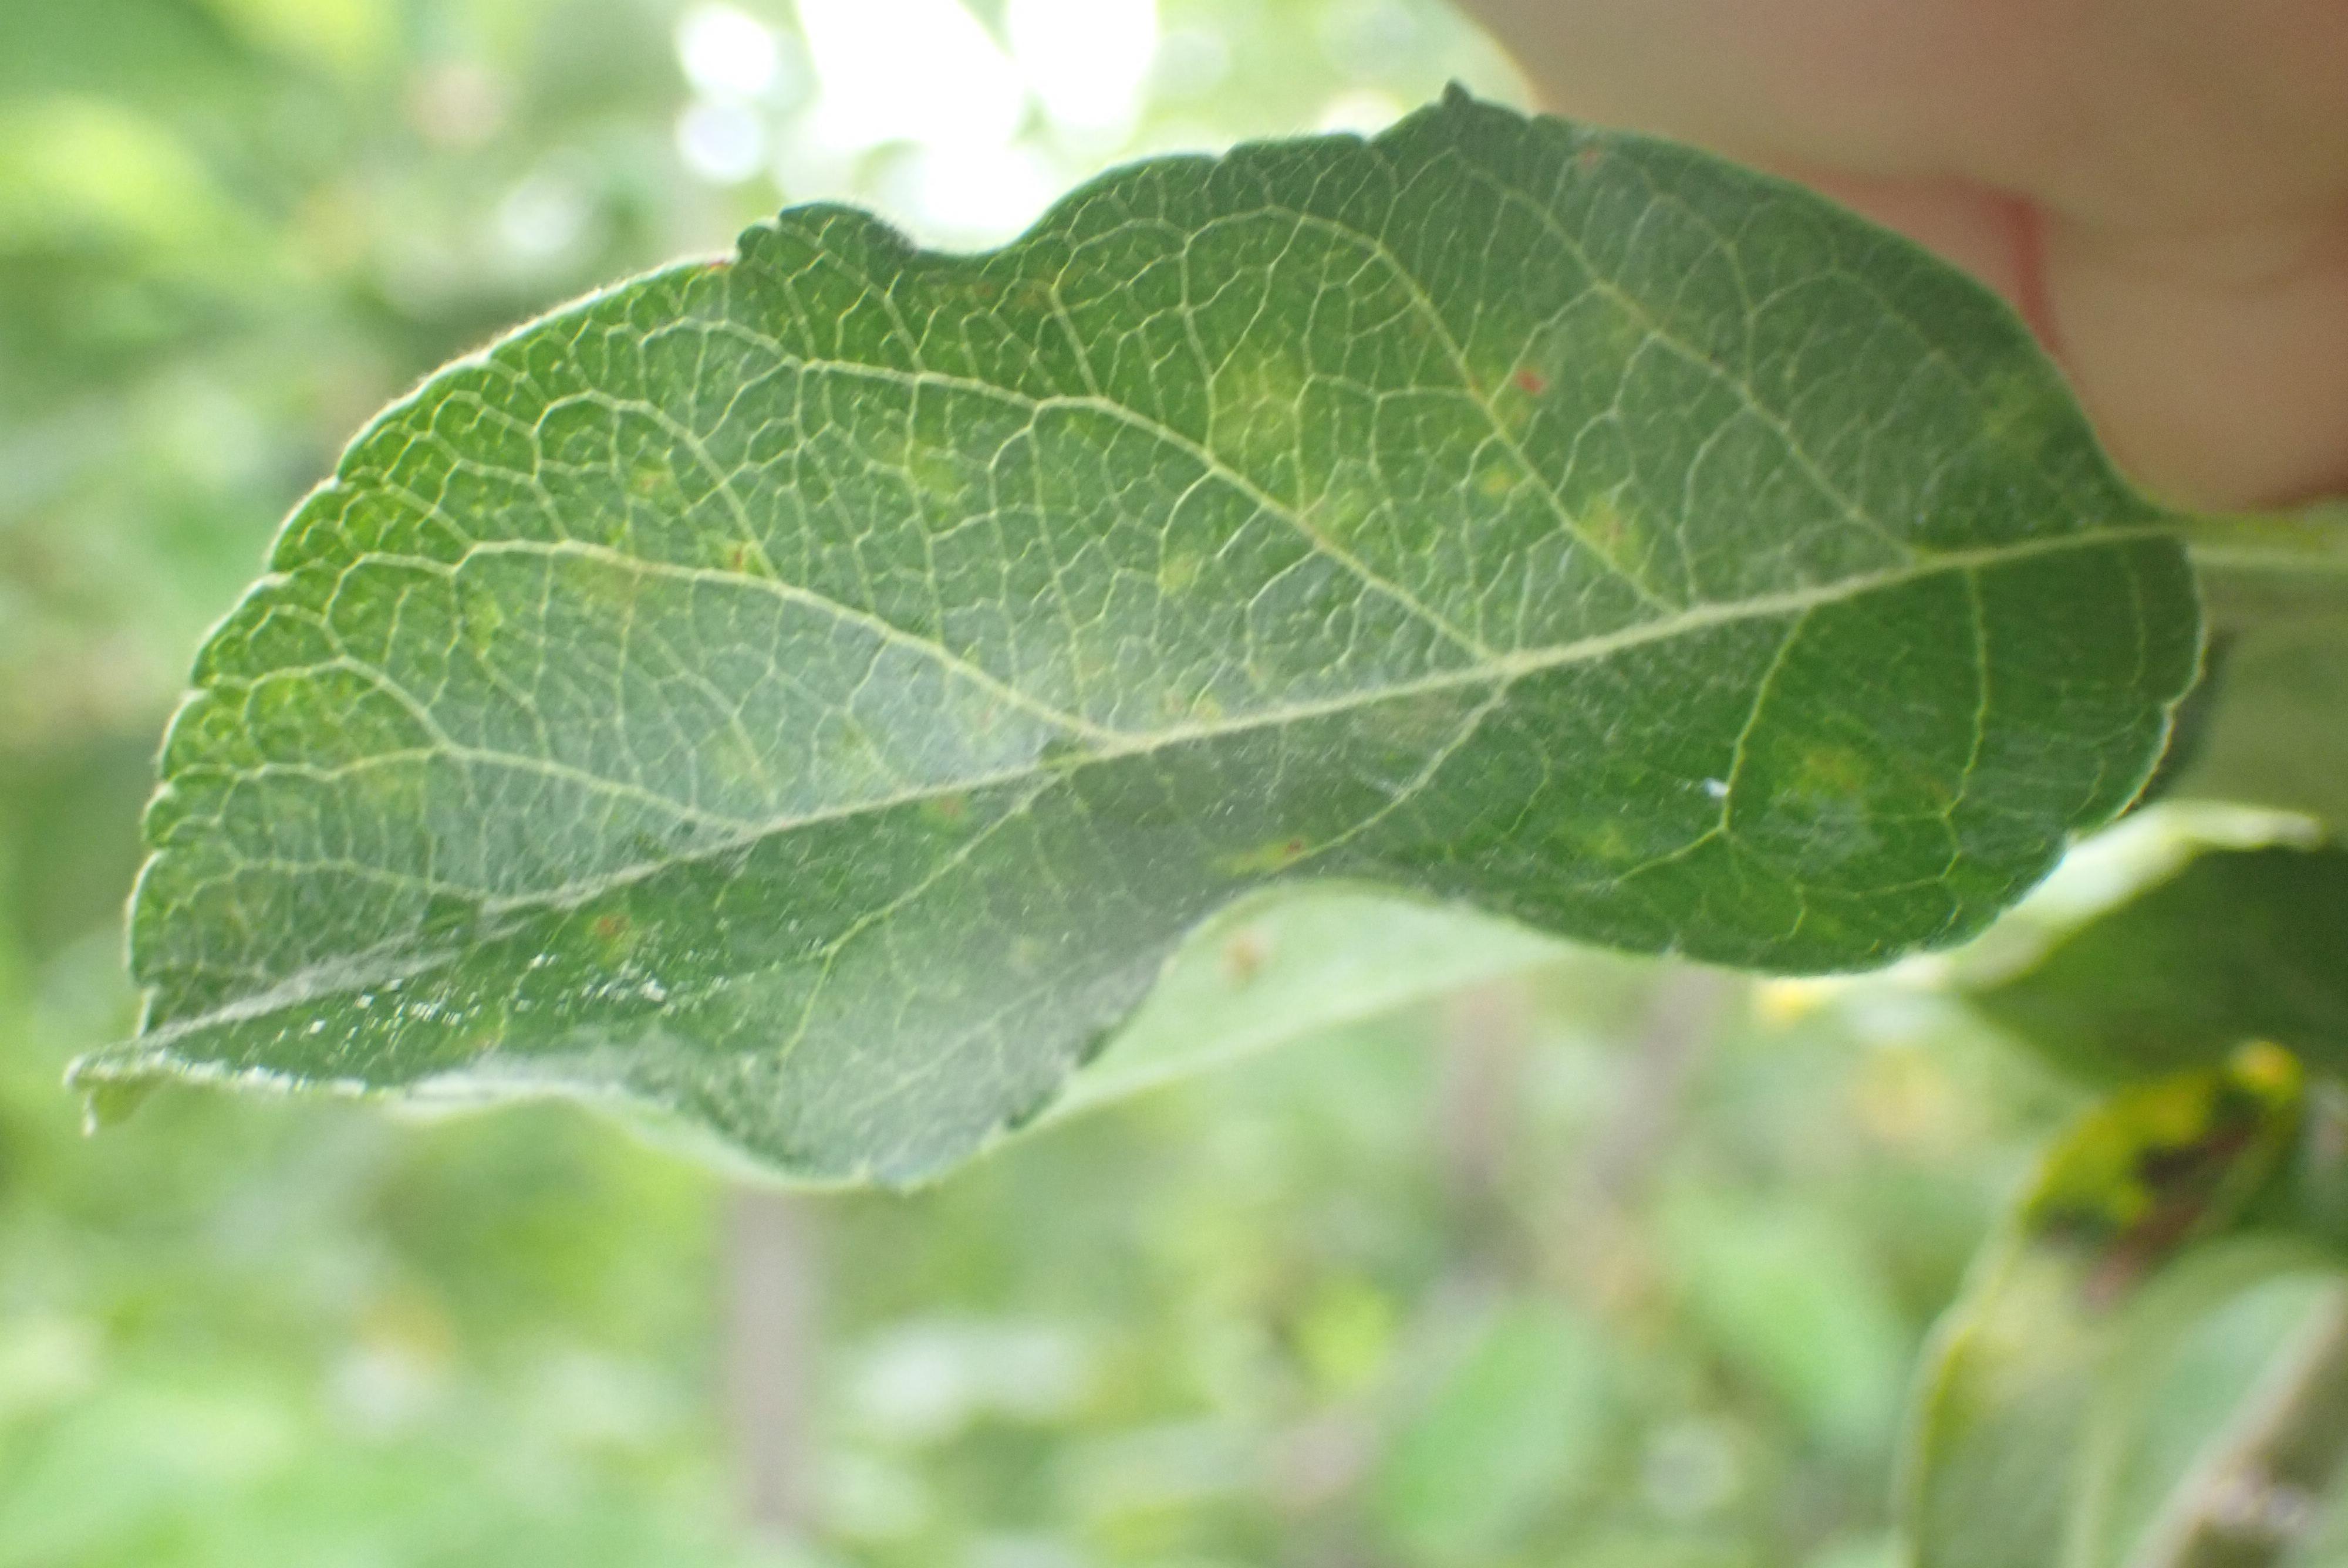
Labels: scab